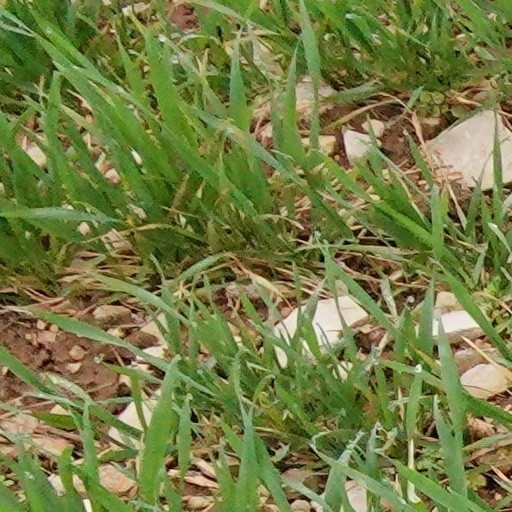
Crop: wheat